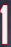
Number: 1